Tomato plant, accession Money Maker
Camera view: bottom (45 deg); turntable rotation: 60 degrees
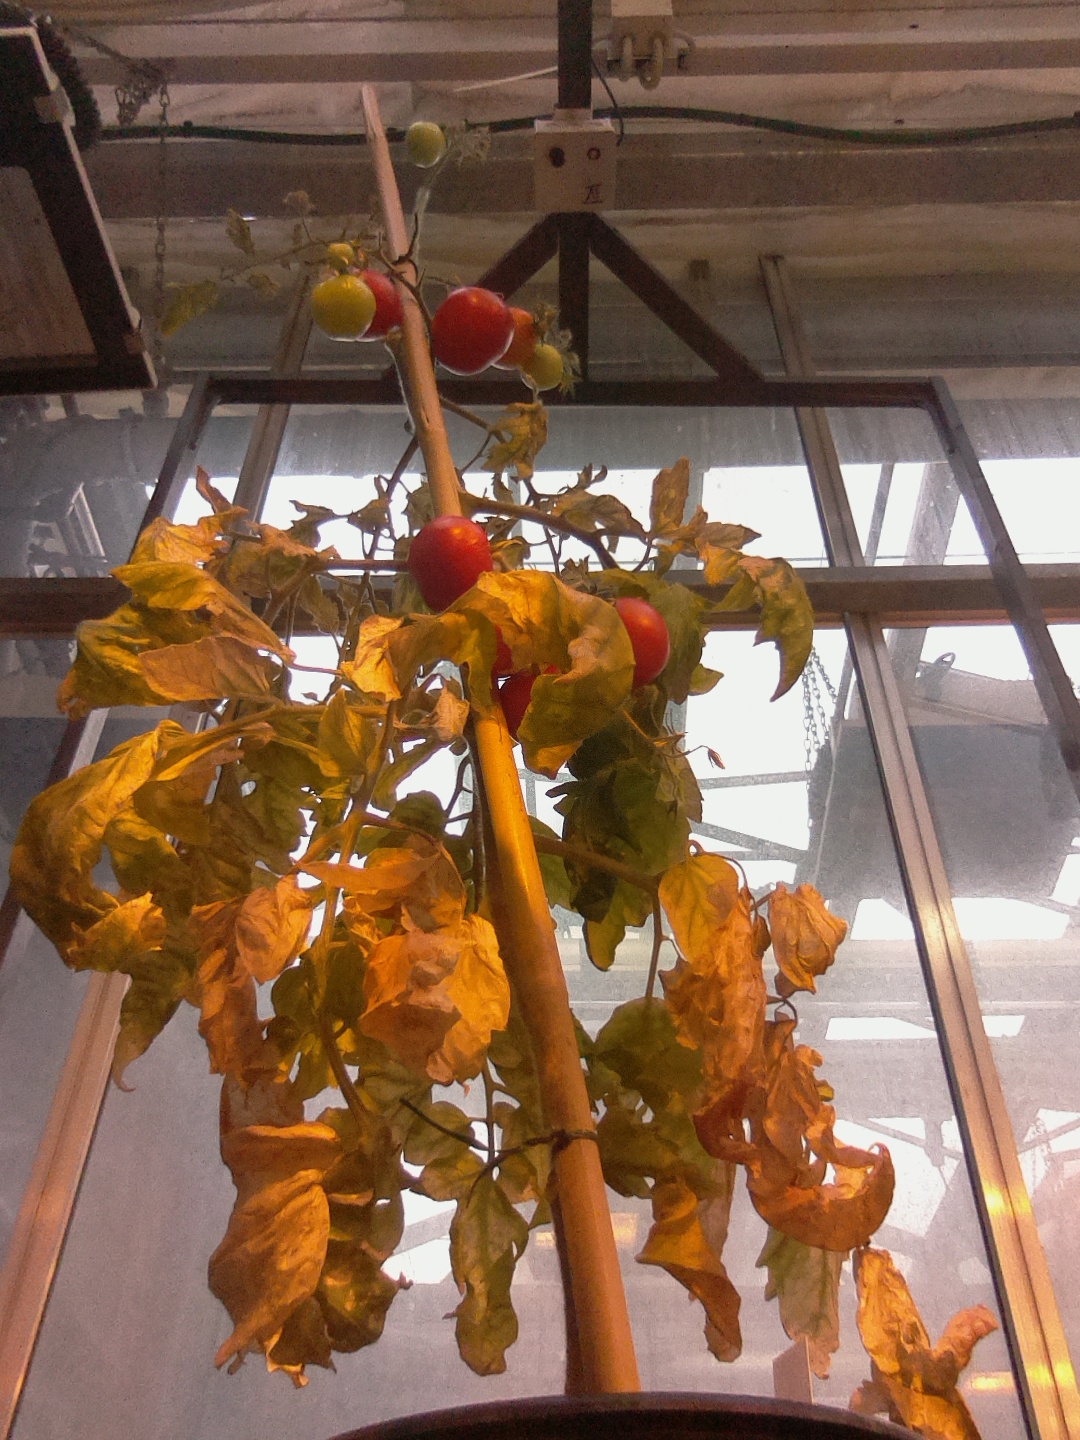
BBCH growth stage 89: 90%-100% of fruits show typical fully ripe color